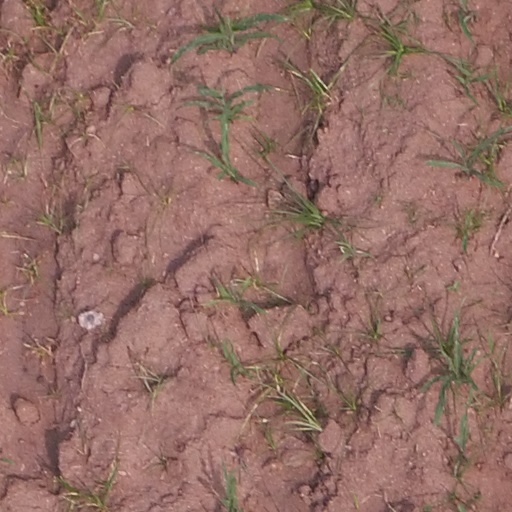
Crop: maize; corn